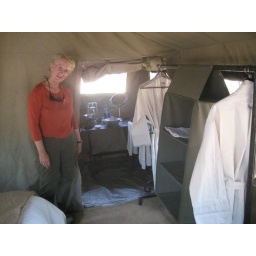
Jean, in the bedroom, before the door to the bathroom in our little tent...